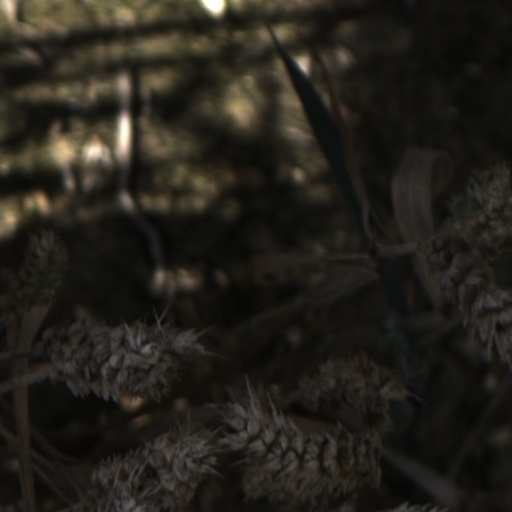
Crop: wheat